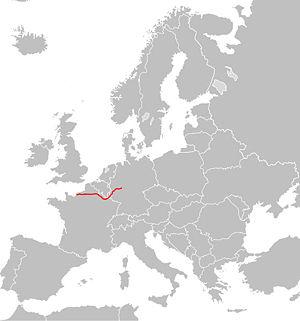
La route européenne 44 est une route reliant Le Havre à Giessen en passant par Luxembourg.